The Killer Is Loose

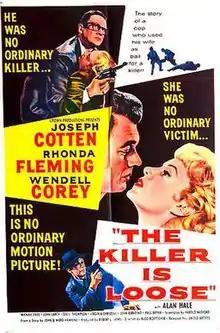
Theatrical release poster

The Killer Is Loose is a 1956 American crime film directed by Budd Boetticher and starring Joseph Cotten, Rhonda Fleming and Wendell Corey. An independent production, it was released by United Artists. It is based on a 1953 novelette published in "The Saturday Evening Post", written by John and Ward Hawkins.